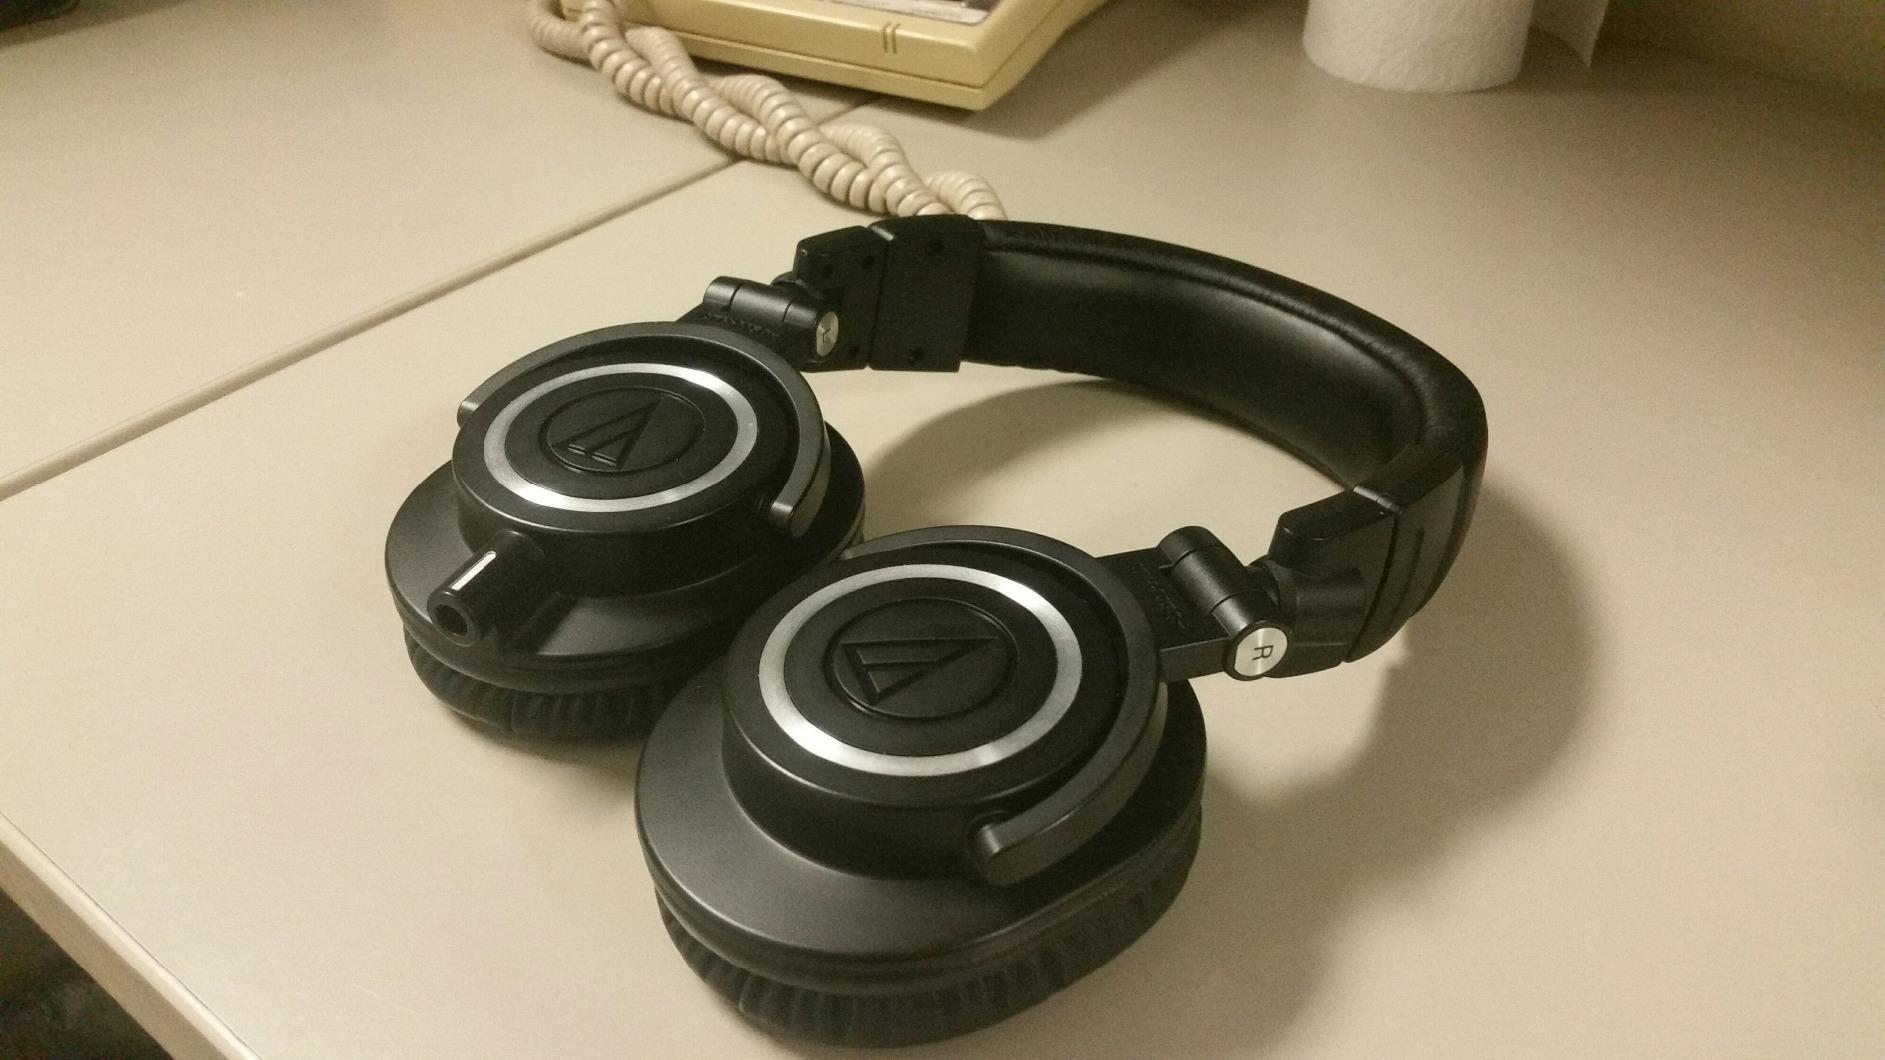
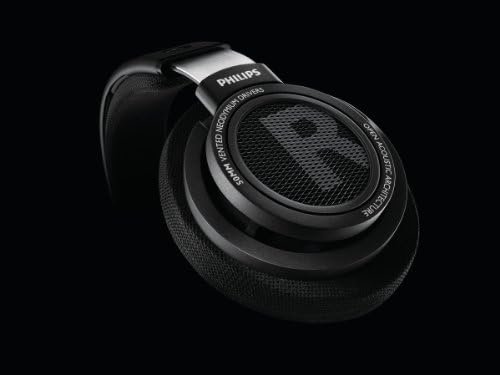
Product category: headphones
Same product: no